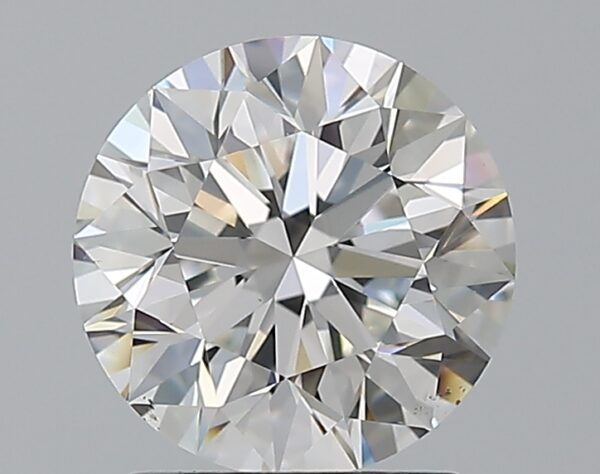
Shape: round
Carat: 1.78
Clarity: VS2
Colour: F
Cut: EX
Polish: EX
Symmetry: EX
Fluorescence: N
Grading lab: GIA
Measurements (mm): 7.69 x 7.74 x 4.87